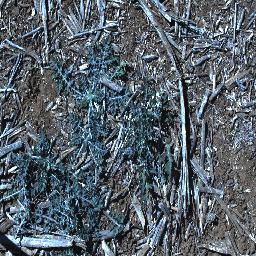
Label: parthenium